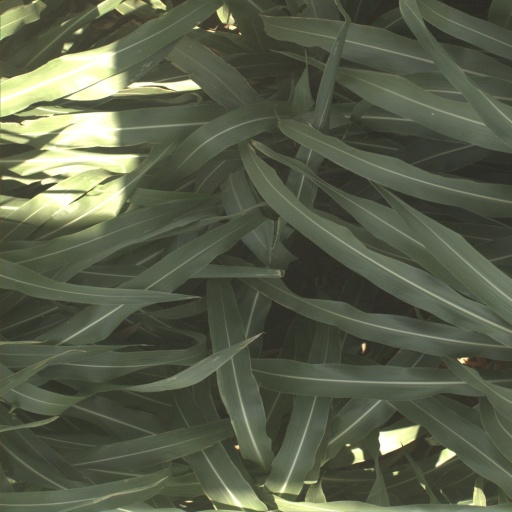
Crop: sorghum